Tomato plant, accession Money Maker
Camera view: tilt-top (135 deg); turntable rotation: 240 degrees
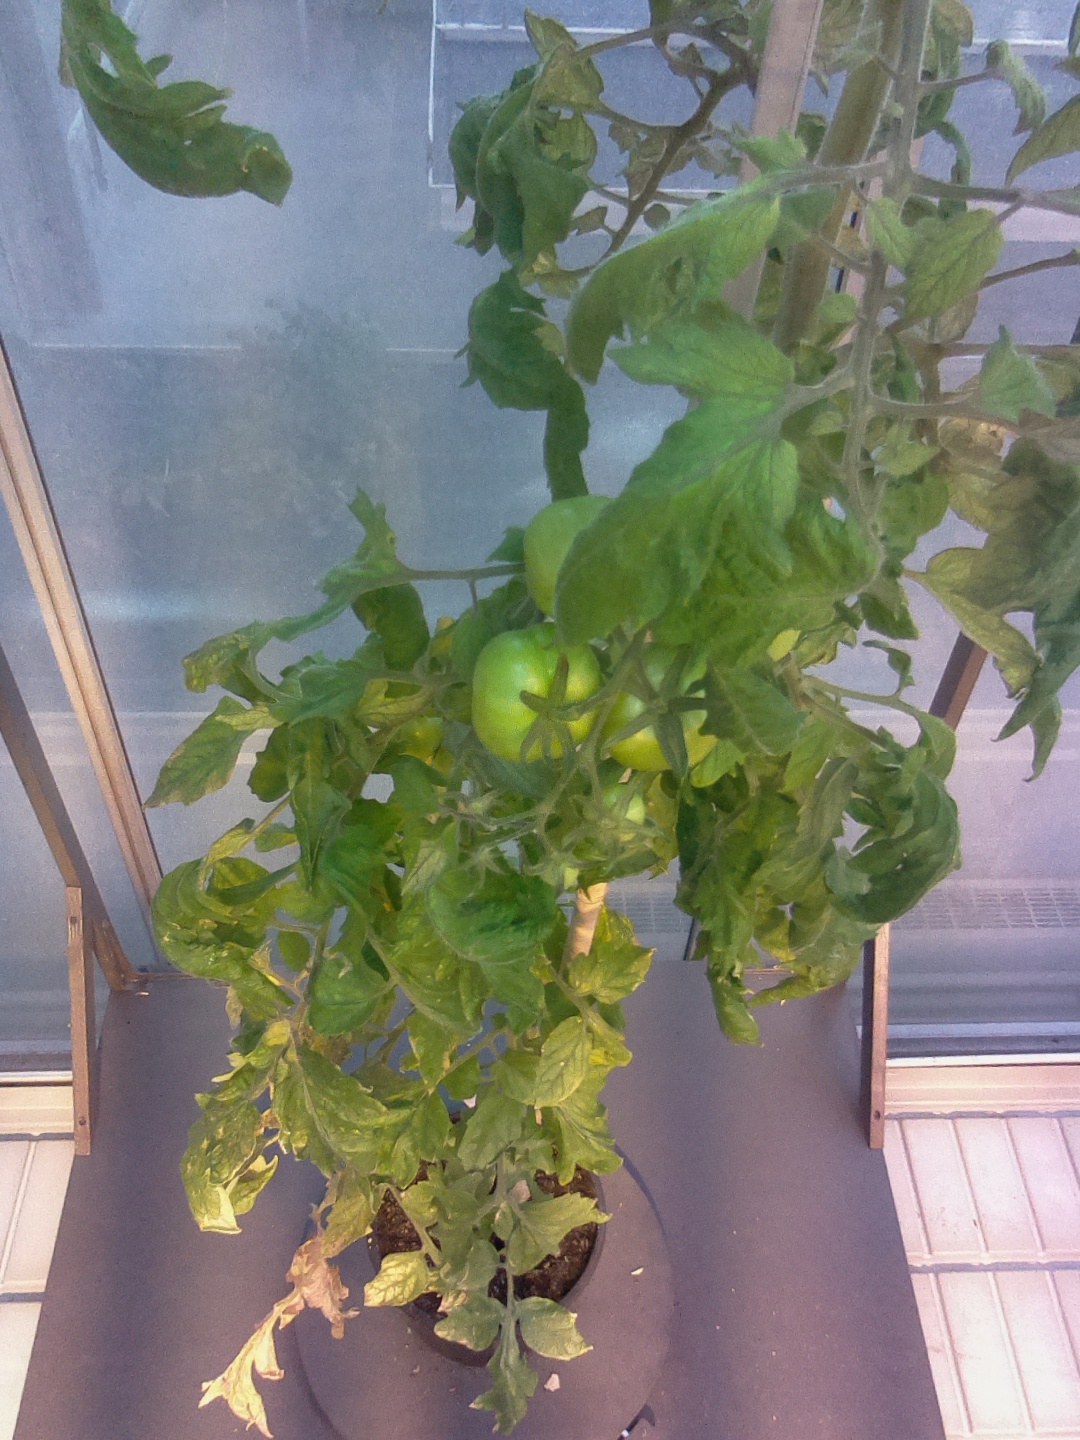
BBCH growth stage 77: 70%-80% of final fruit size